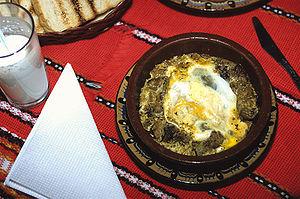
Le Kavarma, également appelé Kebab Kavarma, est un ragoût bulgare mijoté lentement. C'est un plat à base de viande et de légumes. Il est traditionnellement élaboré dans un pot d'argile, avec couvercle, appelé Gyuvech ou Guvetch.